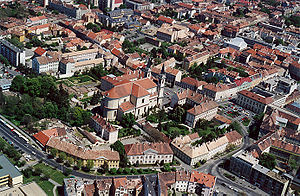
Szombathely / Eksterne henvisninger
Udsigt over Szombathely
Szombathely er en by i det vestlige Ungarn med 78.025 indbyggere. Byen er hovedstad i provinsen Vas og ligger tæt ved grænsen til nabolandet Østrig.